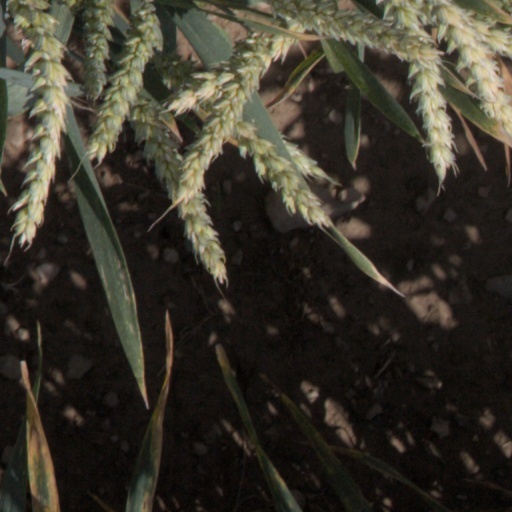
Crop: wheat